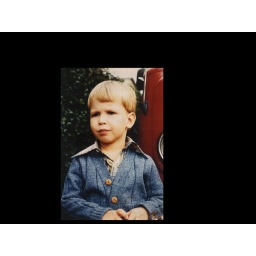
Young Jim near red car